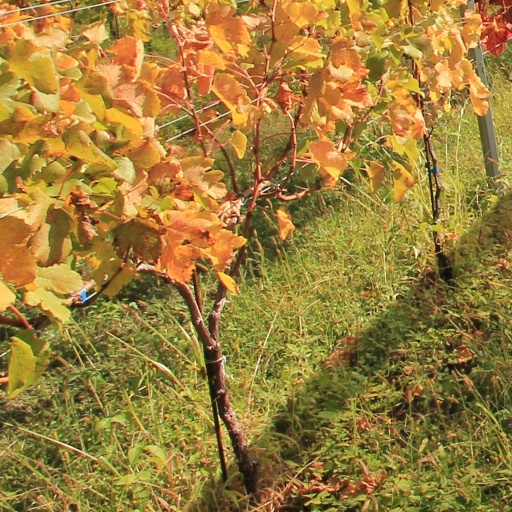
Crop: grape